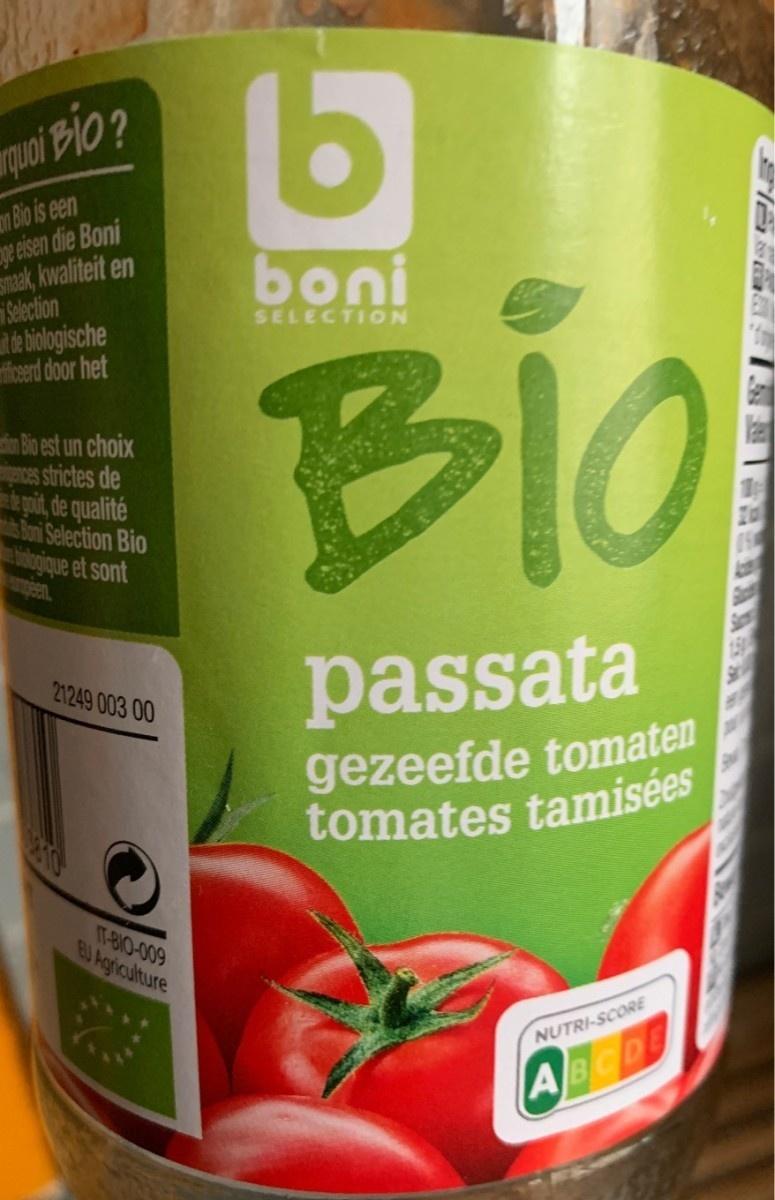
Nutri-Score label: nutriscore-a